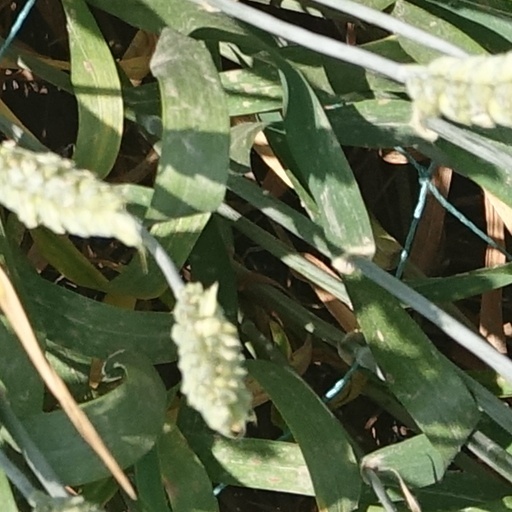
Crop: wheat